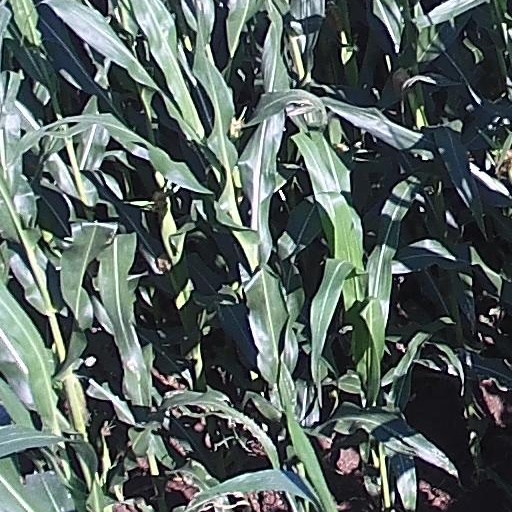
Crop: maize; corn